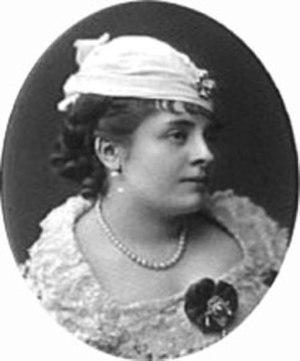
Anna Judic dans La Créole aux Bouffes-Parisiens - 1875 (cliché Nadar).
La Créole est une opérette en trois actes composée en 1875 par Jacques Offenbach sur un livret de Millaud, avec des ajouts de Meilhac. Elle est composée la même année que La Boulangère a des écus et Le Voyage dans la lune.
Anna Judic, de son vrai nom Anne-Marie-Louise Damien, est une comédienne française née le 18 juillet 1849 à Semur-en-Auxois et morte le 15 avril 1911 à Golfe-Juan.